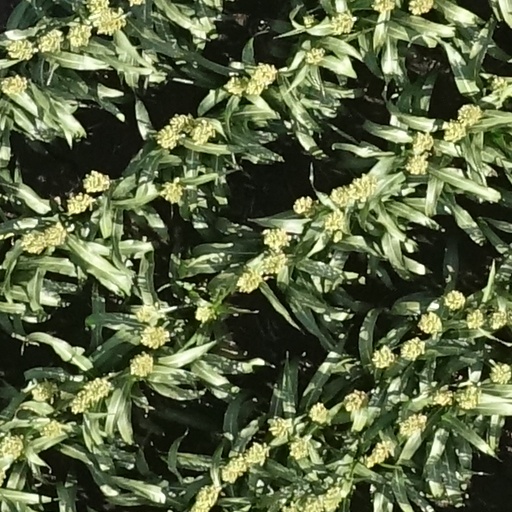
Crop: sorghum